Anchorage Fire Department

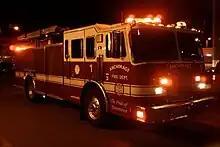
Anchorage Fire Department engine based at its downtown station, responding to a call early in the morning

The Anchorage Fire Department was founded in 1915. By 1951, AFD had grown to 50 fire fighters, and saw the beginning of Anchorage's first ambulance service. In 1967, the various fire companies unified as the Greater Anchorage Area Borough Fire Department. In 1975, the City of Anchorage and the Greater Anchorage Borough unified, becoming the Municipality of Anchorage.